Draupadi

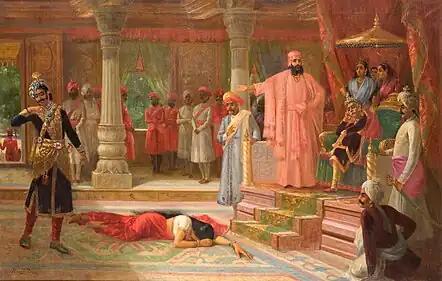
Draupadi in Virata's palace, painting by Raja Ravi Varma

This key incident is often considered to mark a definitive moment in the story of Mahabharata. It is one of the driving reasons that ultimately led to the Kurukshetra War.